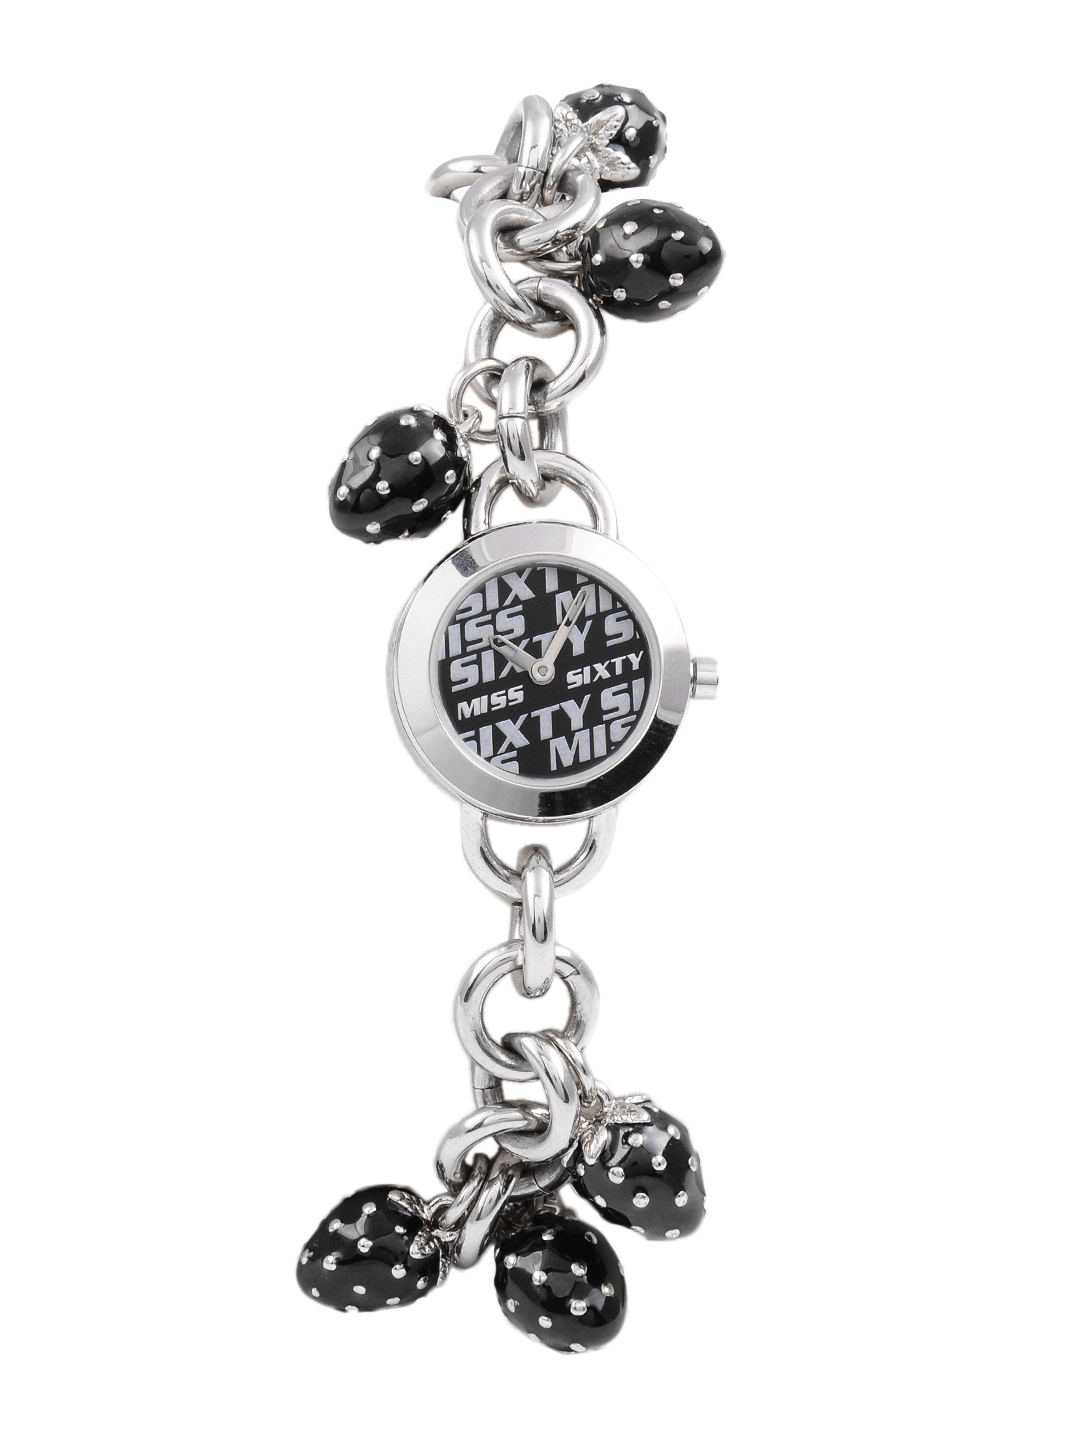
Miss Sixty Black Dial Watch
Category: Accessories / Watches / Watches
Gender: Women
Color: Black
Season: Winter 2016
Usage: Casual